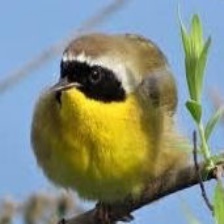
Species: ALTAMIRA YELLOWTHROAT
Scientific name: GEOTHLYPIS FLAVOVELATA